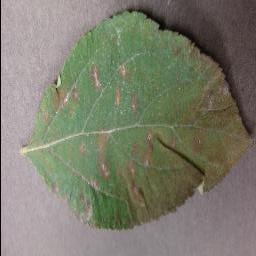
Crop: apple
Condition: cedar_rust